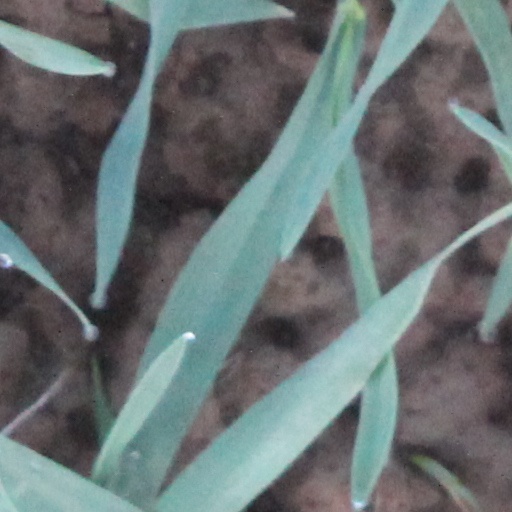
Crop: wheat